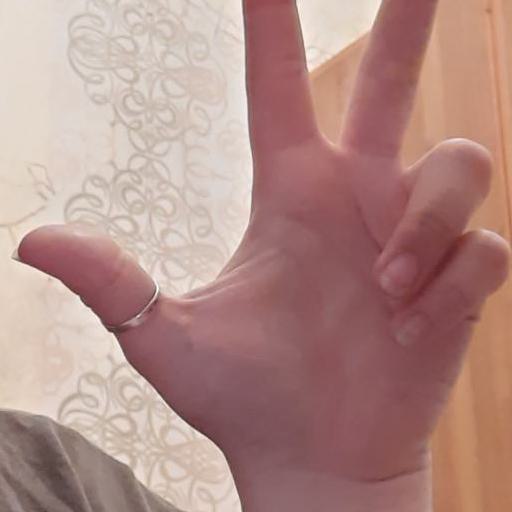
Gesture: three2